Scarborough Southwest (provincial electoral district)

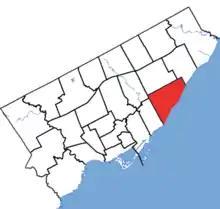
Scarborough Southwest in relation to the other Toronto ridings

Scarborough Southwest is a provincial electoral district in Ontario, Canada, that has been represented in the Legislative Assembly of Ontario since 1999.